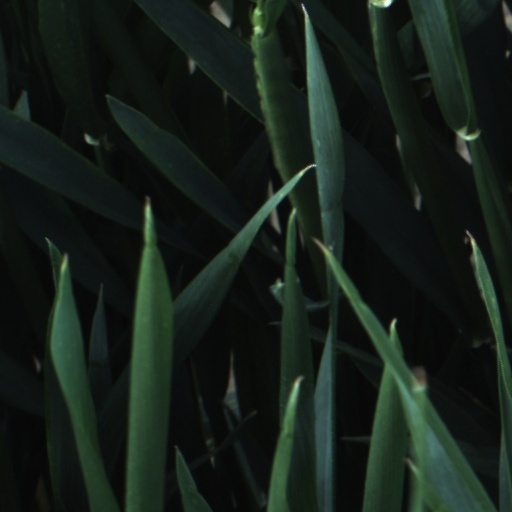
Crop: wheat